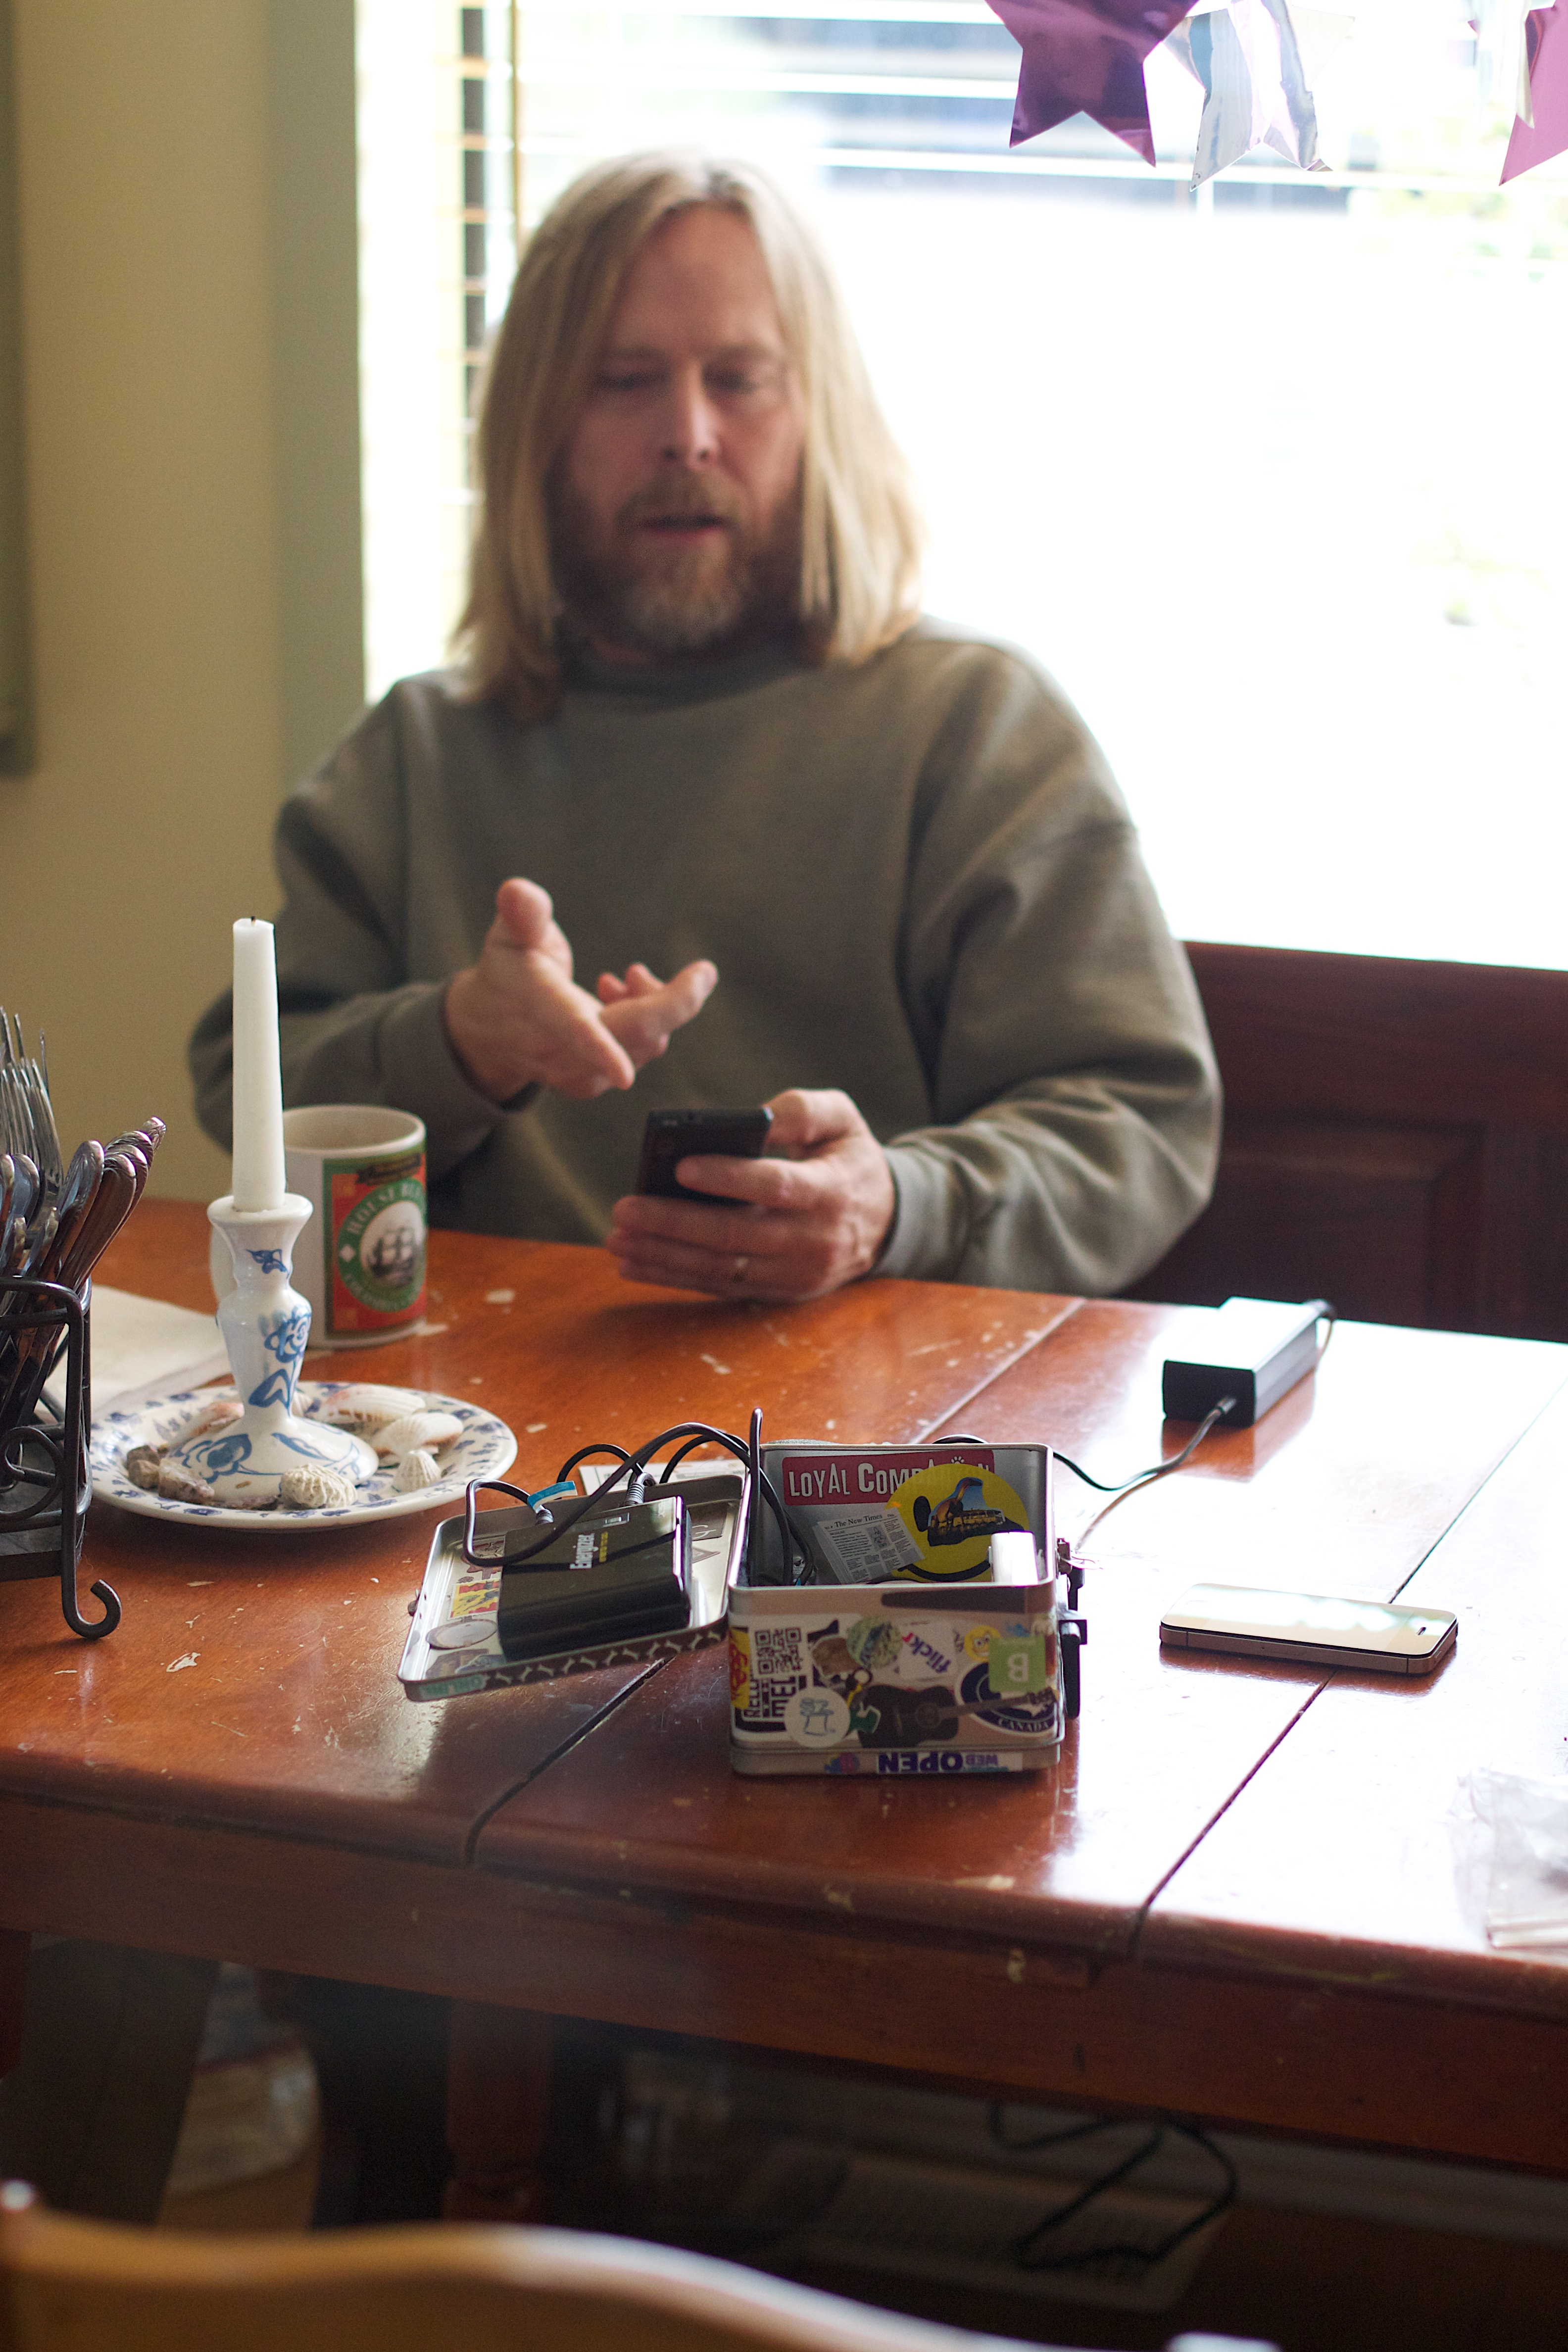
meal, lunch, storybox, sense